Chanakyan

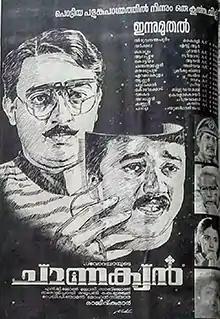
Promotional poster

Chanakyan is a 1989 Indian Malayalam-language thriller film produced by Navodaya Appachan under Navodaya Studio and directed by T. K. Rajeev Kumar in his directorial debut. Starring Kamal Haasan, Urmila Matondkar, Jayaram, Madhu, and Thilakan, the film was a critical and commercial success.